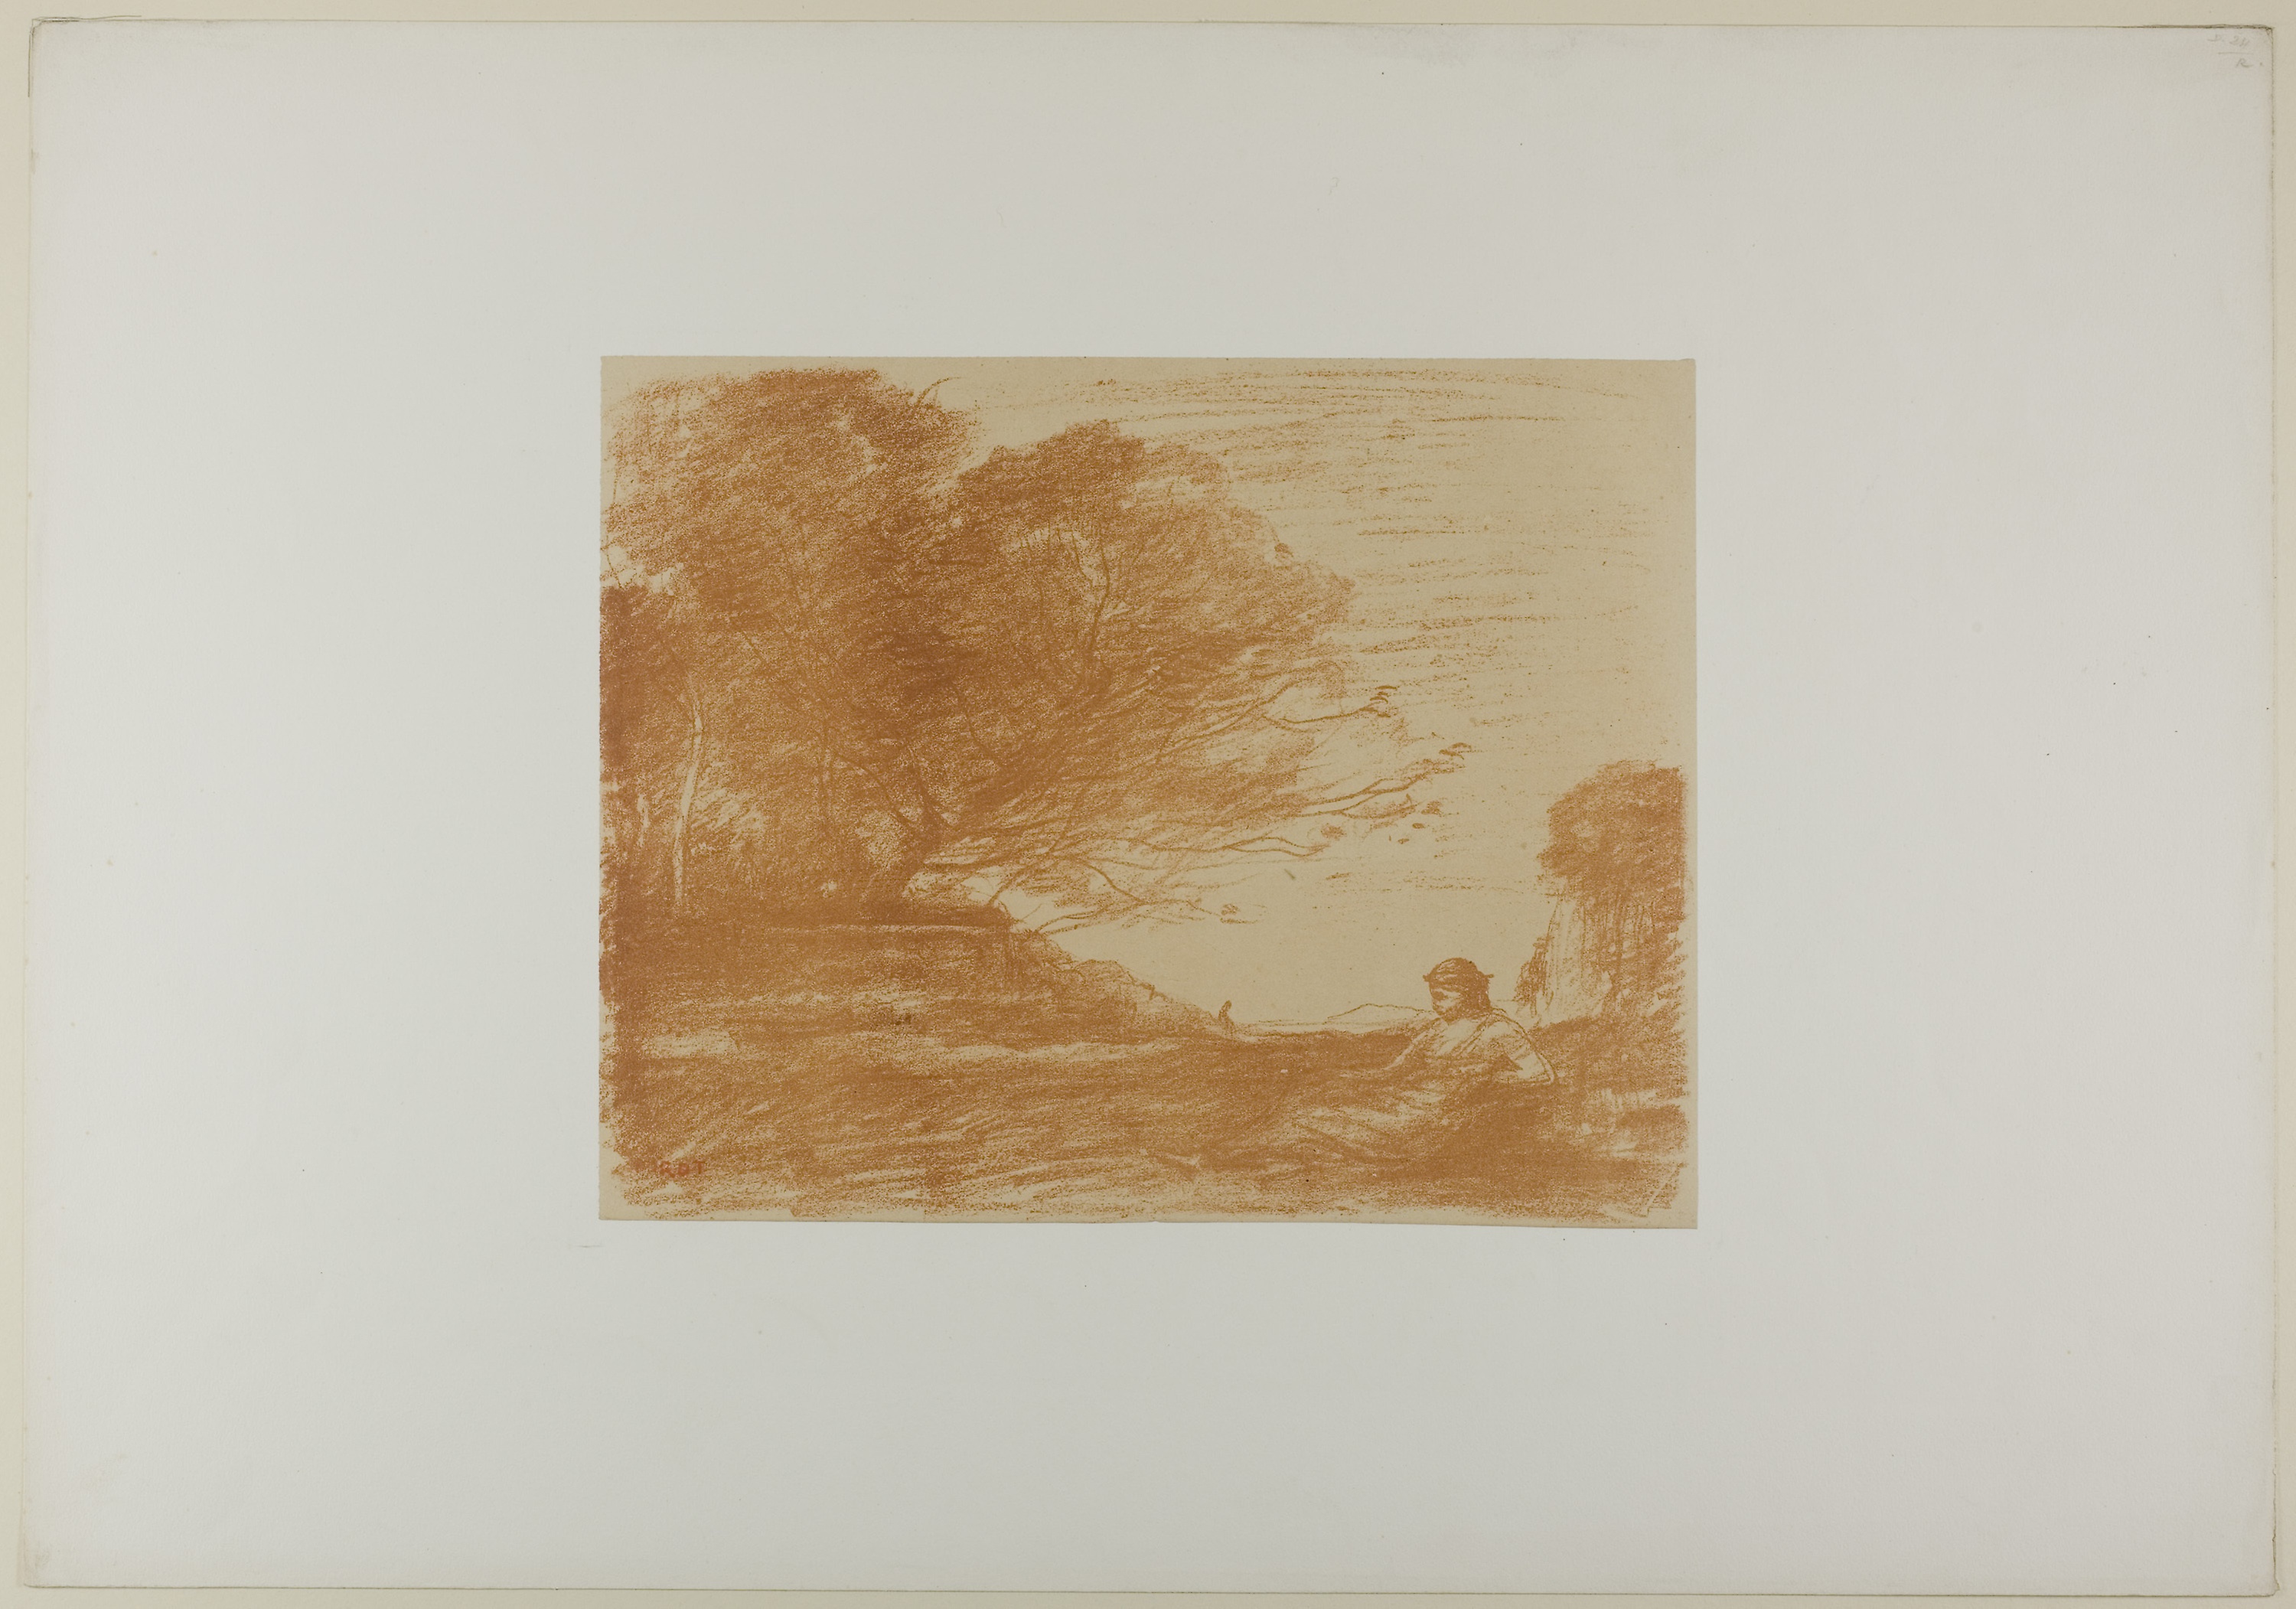
modern art, art gallery, art, painting, picture frame, paint, museum, artwork